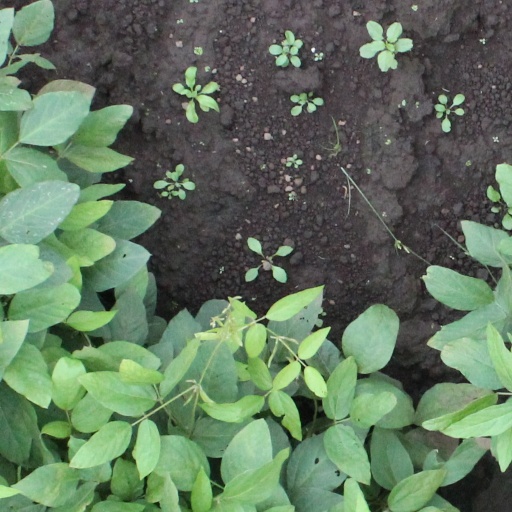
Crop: soybean